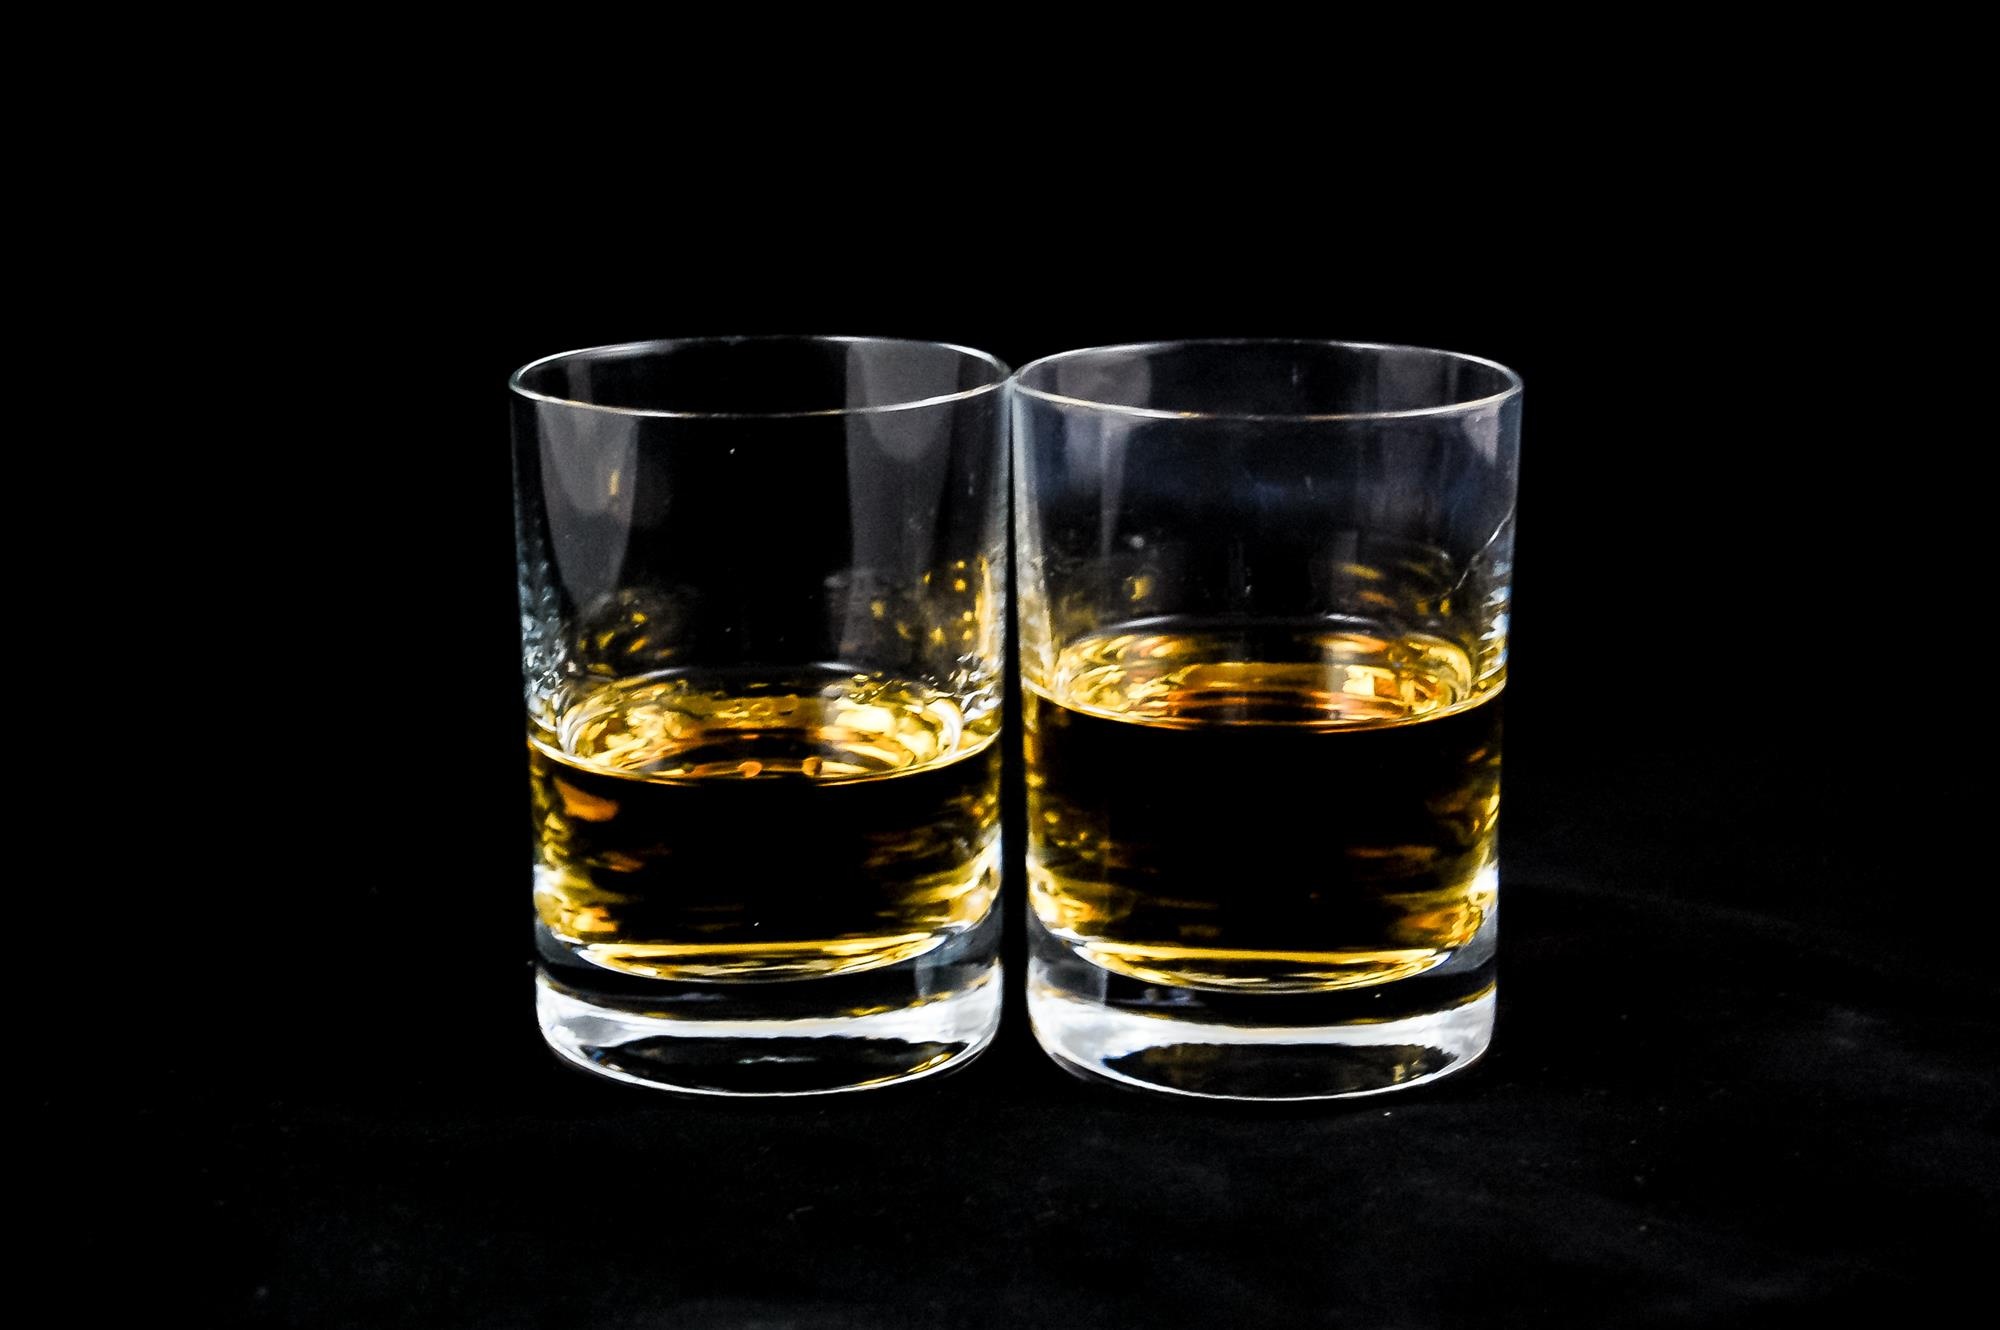
glass, cup, drink, mug, alcohol, glass bottle, whiskey, whisky, liqueur, the drink, alcoholic beverage, beer glass, distilled beverage, pint us, pint glass, drinkware, old fashioned glass